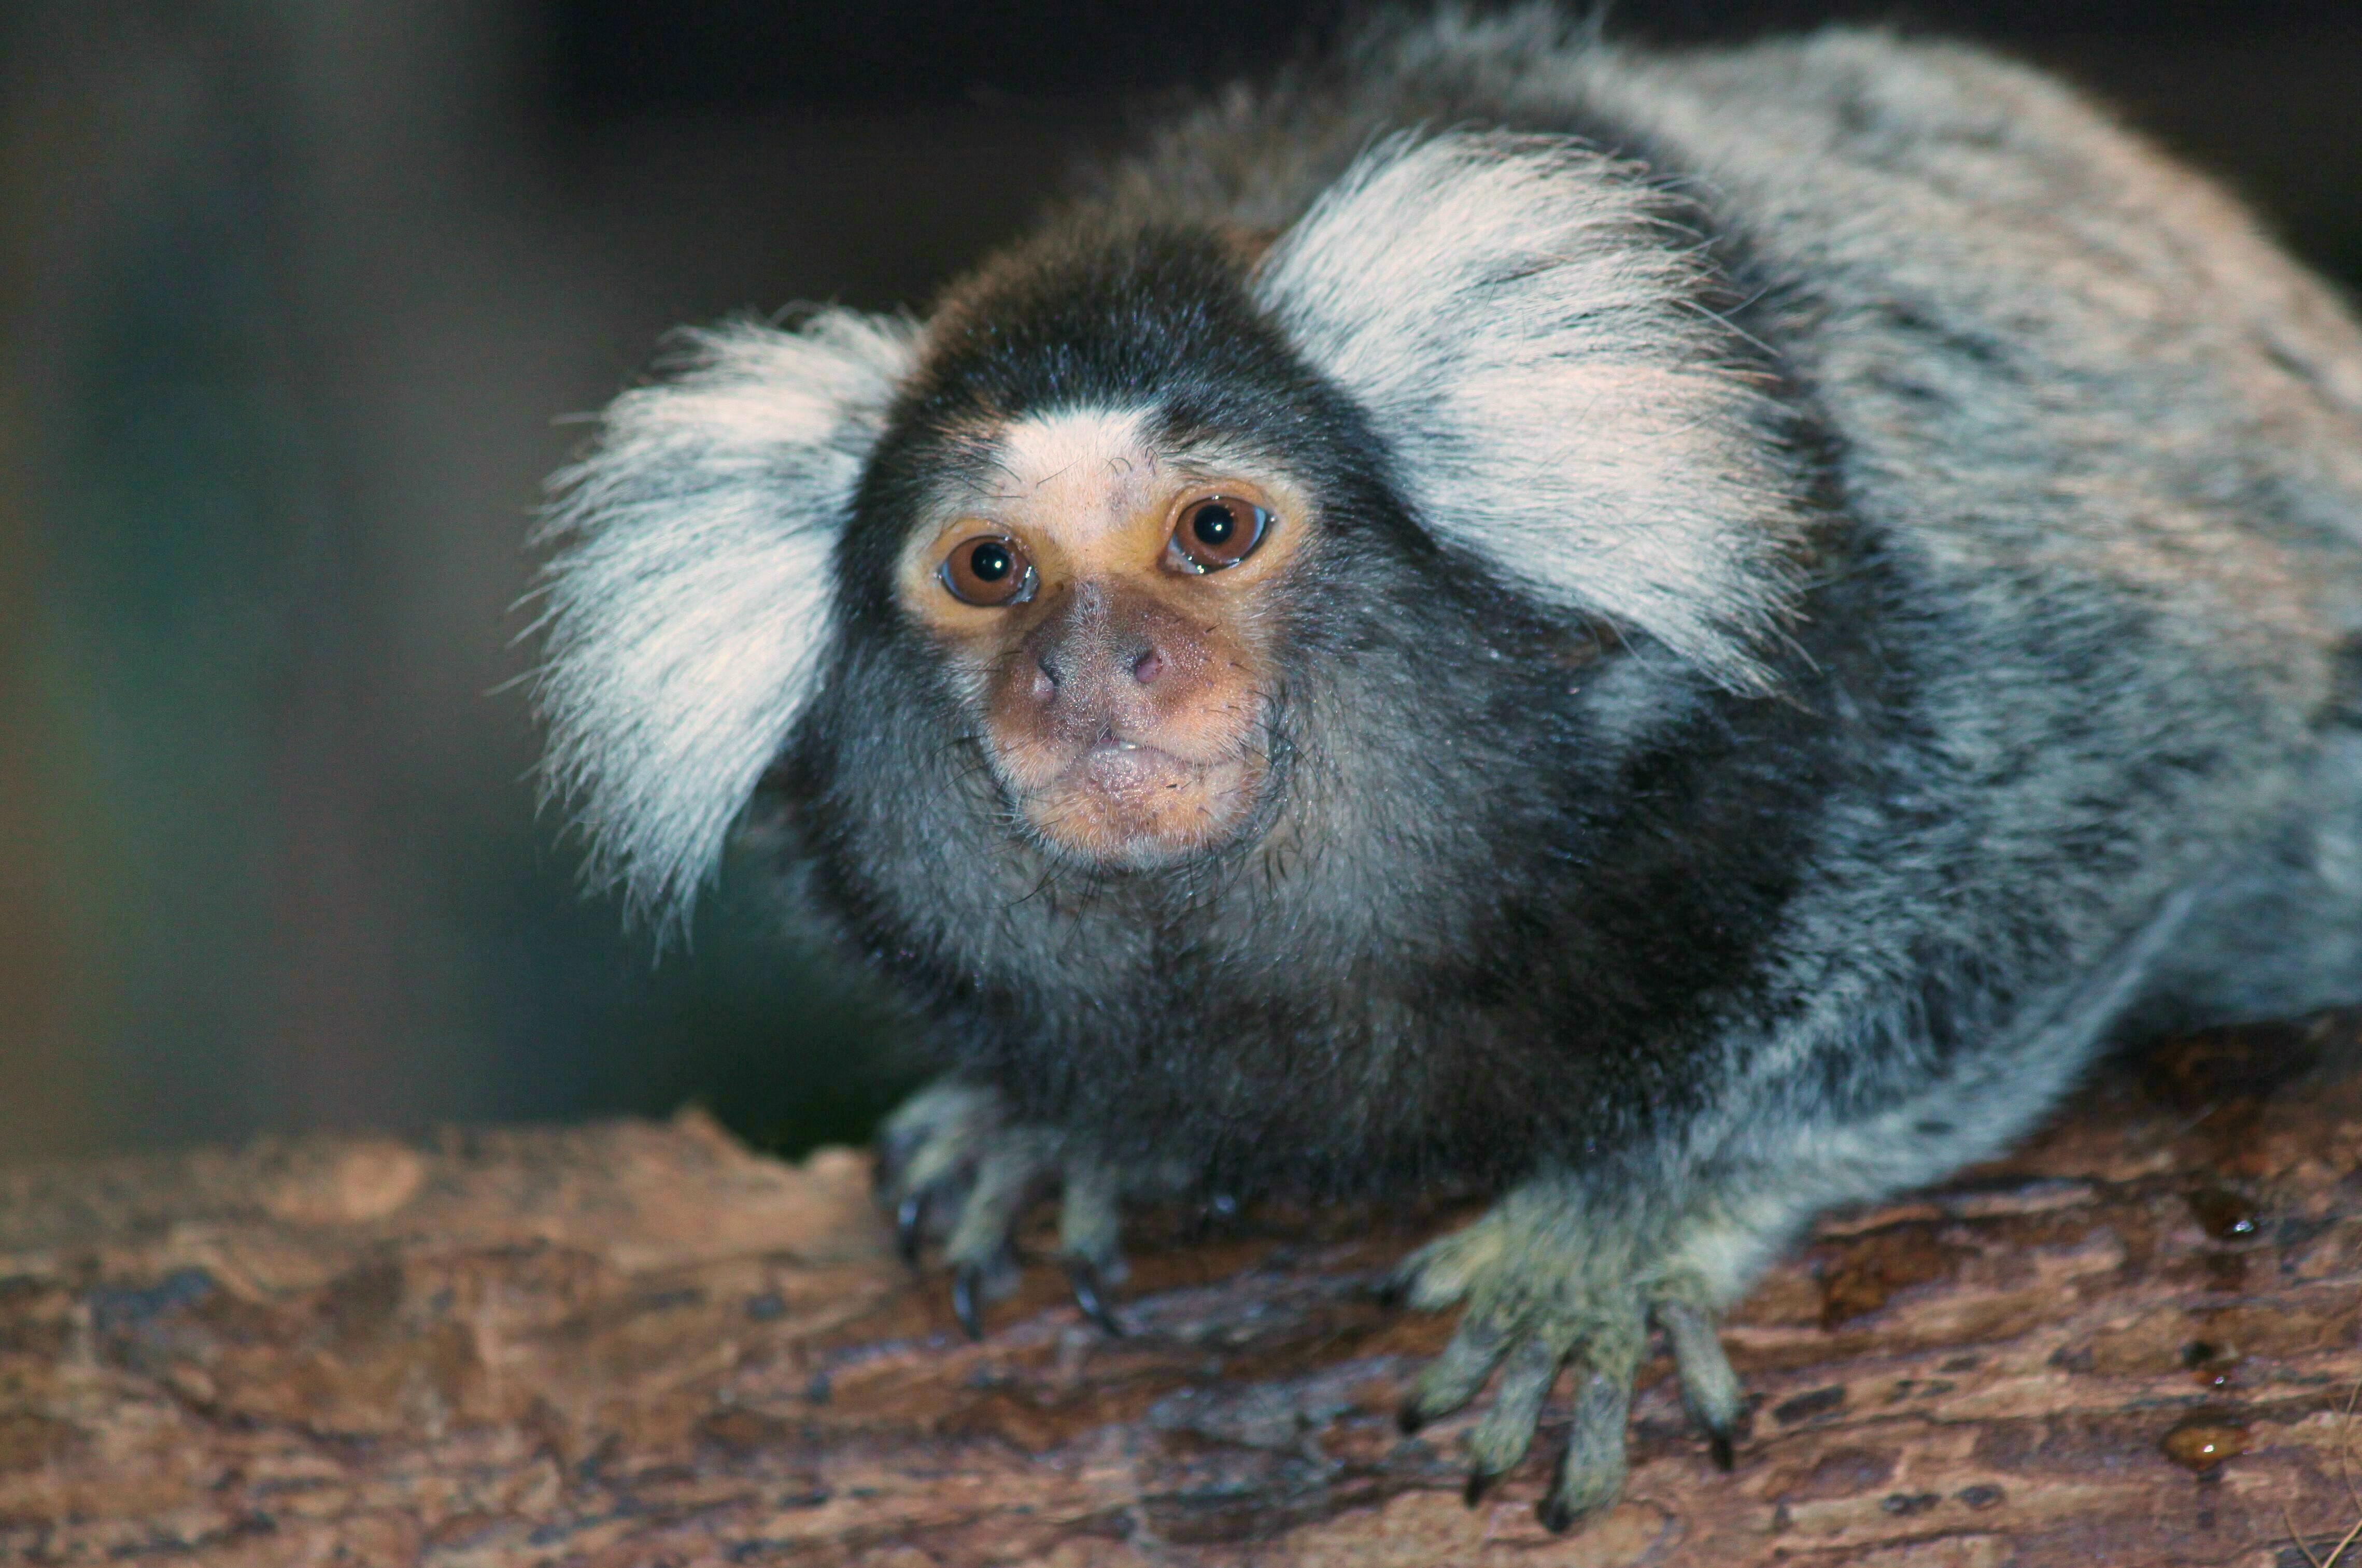
view, animal, cute, wildlife, fur, portrait, mammal, close, monkey, fauna, primate, claw, face, eyes, furry, head, vertebrate, creature, exotic, curious, attention, animal world, animal portrait, macaque, small animal, vigilant, monkey portrait, marmoset, new world monkey, monkey art, pinselohraffe